Janice Langbehn

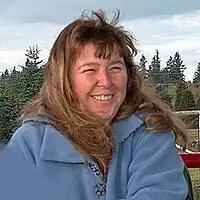
Lisa Marie Pond

Langbehn's partner of 18 years, Lisa Marie Pond, collapsed on February 18, 2007, after a fatal brain aneurysm. She was 39 years old. Arriving at the Ryder Trauma Center at Jackson Memorial Hospital in Miami, Langbehn was barred from seeing Pond. Langbehn could not see Pond or receive information about her health status. Langbehn contacted friends in their hometown, Lacey, Washington, and the required documents were faxed to the hospital. Pond died the following morning at 10:45am EST and per her wishes outlined in her Living Will her organs were donated saving four lives. Pond's partner and children participated in the Tournament of Roses Parade on January 2, 2012, celebrating Pond's organ donations.